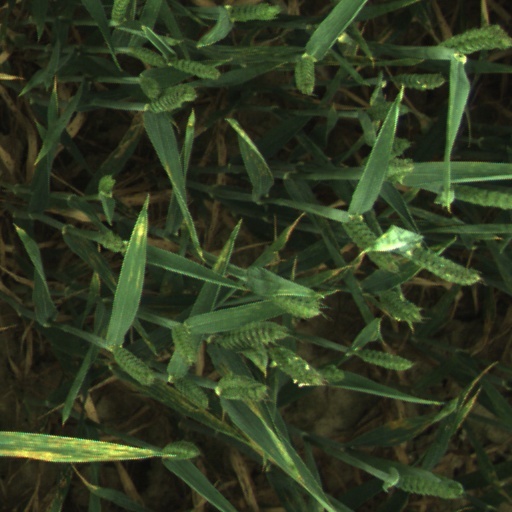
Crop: wheat